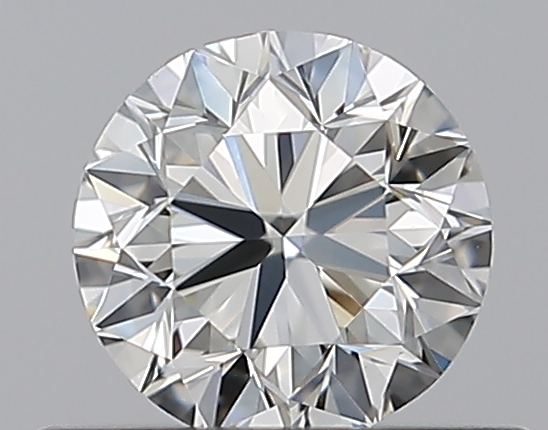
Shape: round
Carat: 0.5
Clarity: VS1
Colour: J
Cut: VG
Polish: VG
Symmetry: VG
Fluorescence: N
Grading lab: GIA
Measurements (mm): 4.9 x 4.95 x 3.19